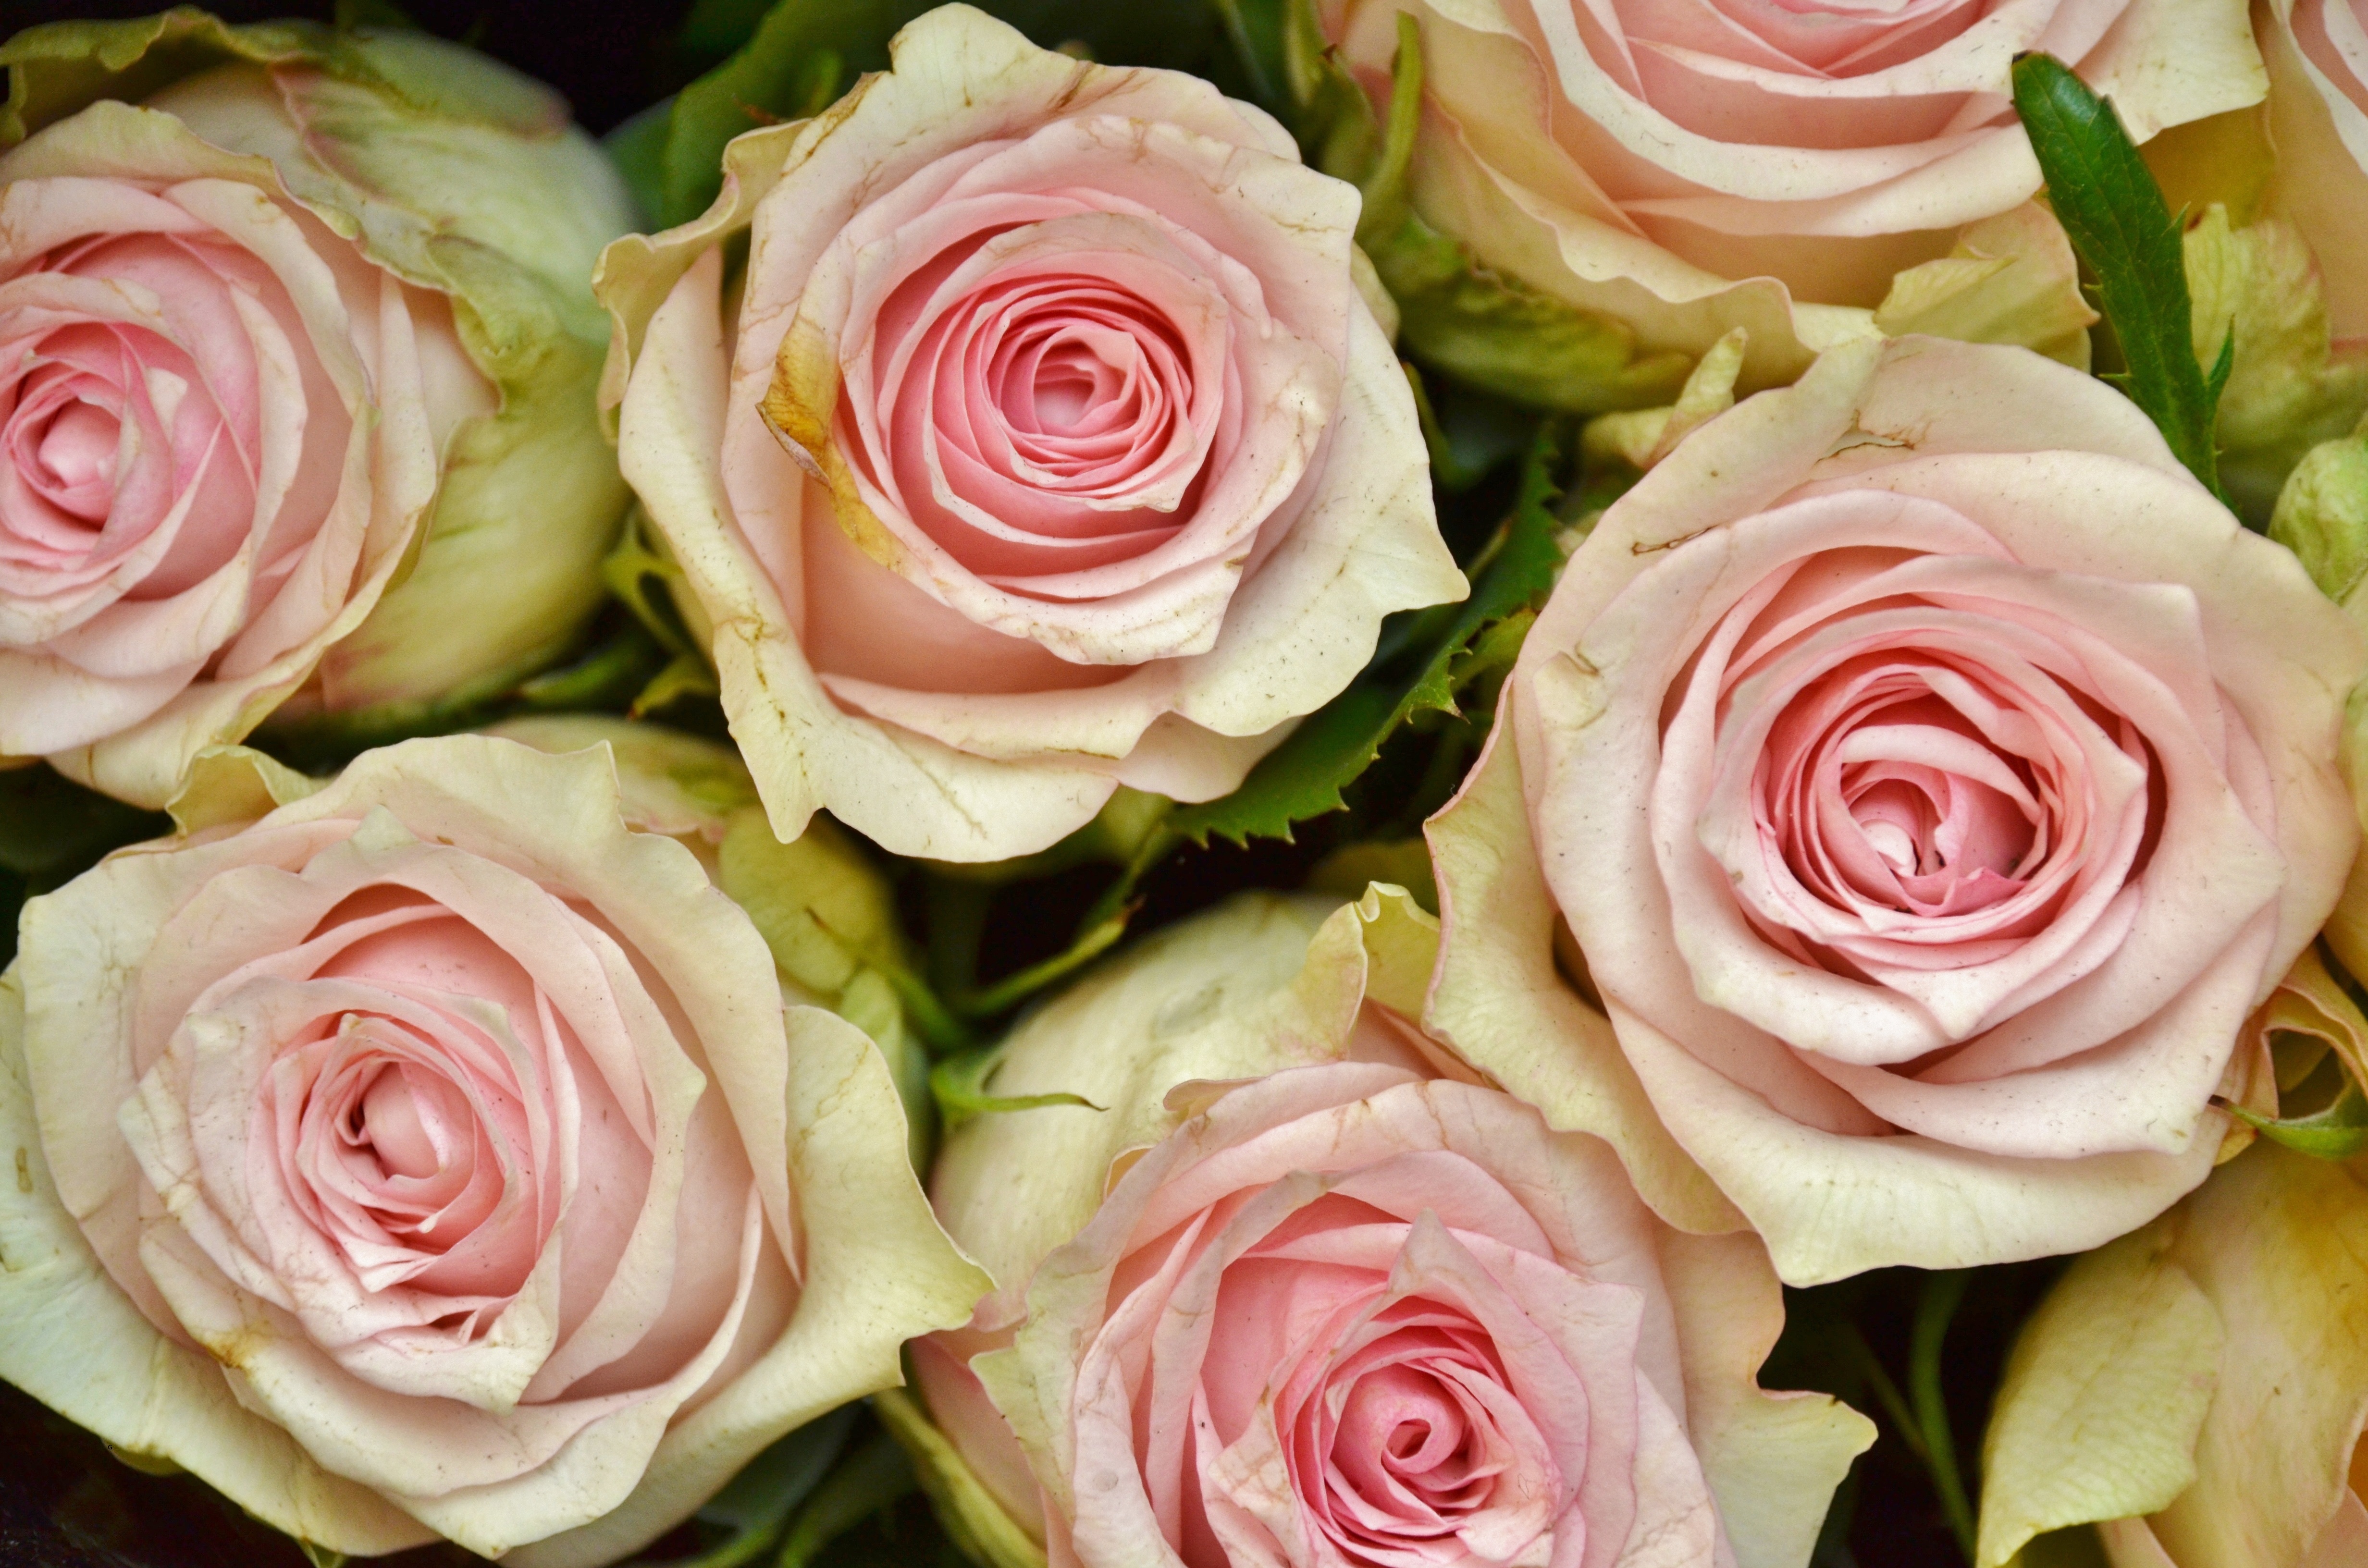
nature, plant, flower, petal, rose, food, produce, pink, flora, roses, tender, floristry, floribunda, flowering plant, garden roses, rose family, flower bouquet, cut flowers, floral design, land plant, rosa centifolia, flower arranging